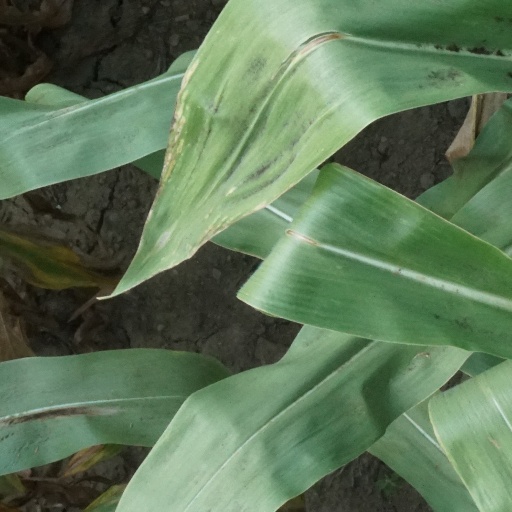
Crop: maize; corn